Lawrence Sullivan Ross

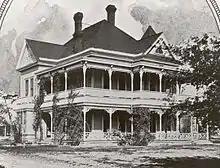
Ross was the first president of Texas AMC to live in this newly erected home.

In May 1888, Ross presided over the dedication of the new Texas State Capitol building. Later that year, Ross ran relatively unopposed for a second term. His platform included abolishing the national banking system, regulating monopolies, reducing tariffs, and allowing the railroads to regulate themselves through competition. No other Democrats placed their names in contention at the nominating convention, and the Republicans chose not to select a candidate, as they were happy with Ross's performance. His sole competition was a Prohibitionist whom Ross defeated by over 151,000 votes. In his second inaugural address, Ross, a true Jeffersonian Democrat, maintained, "a plain, simple government, with severe limitations upon delegated powers, honestly and frugally administered, as the noblest and truest outgrowth of the wisdom taught by its founders."